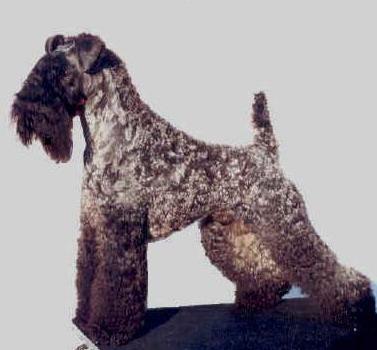
Kerry_blue_terrier